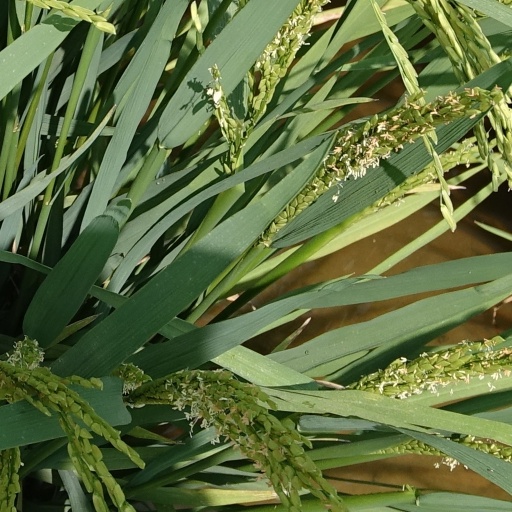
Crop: rice